Lóránt Oláh

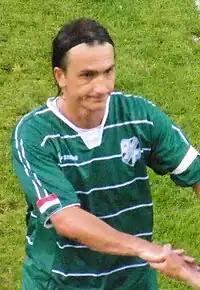
Oláh with Kaposvár in 2010

Lóránt Oláh (born 23 November 1979) is a Serbian-born Hungarian retired footballer who played as a striker.